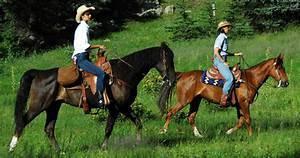
horse